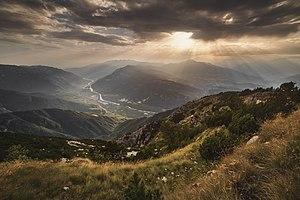
La province autonome de Trente, communément appelé Trentin, est une province italienne situé dans le Nord-Est du pays, ayant pour chef-lieu la ville de Trente, qui lui a donné son nom. Le Trentin s'articule sur un axe principal constitué par l'ample sillon longitudinal du fleuve Adige, avec à l'ouest les Alpes rhétiques méridionales et à l'est les Dolomites.
La Vallagarina ou le val Lagarina est le tronçon aval de la vallée traversée par la rivière Adige.